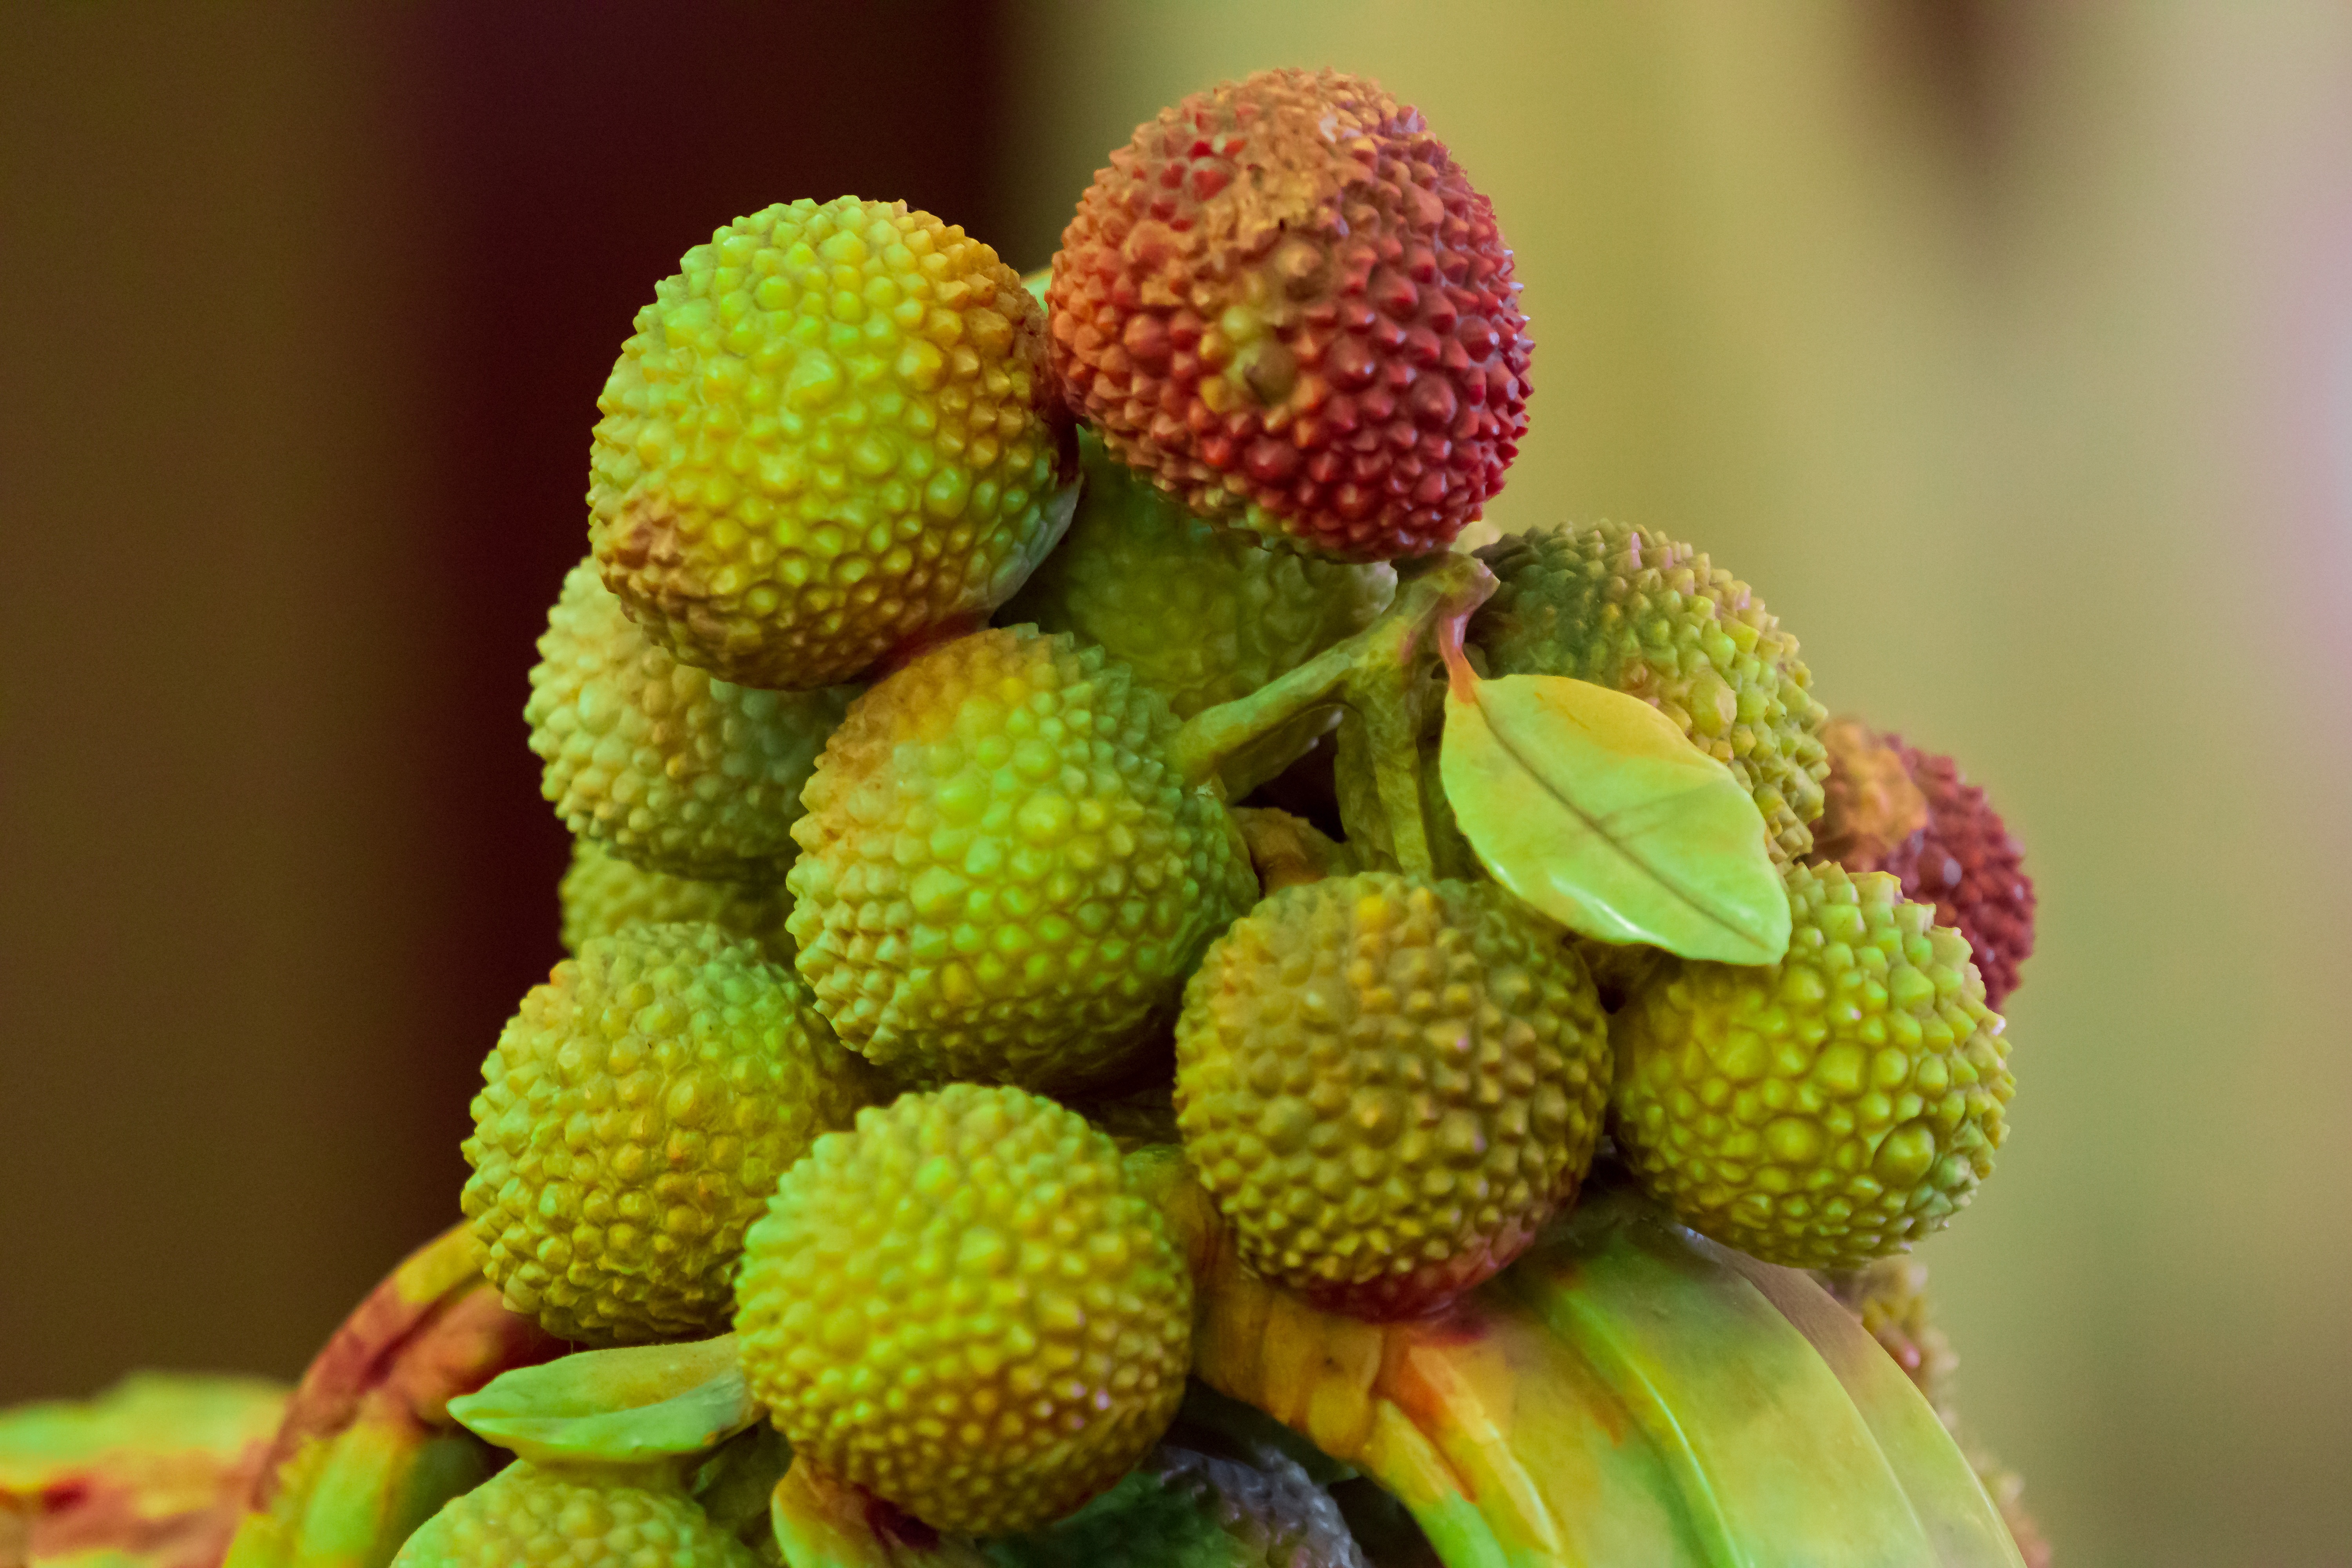
nature, plant, fruit, garden, lychee, chongqing, stone carving, myrica rubra, strawberry tree, jane tan kok